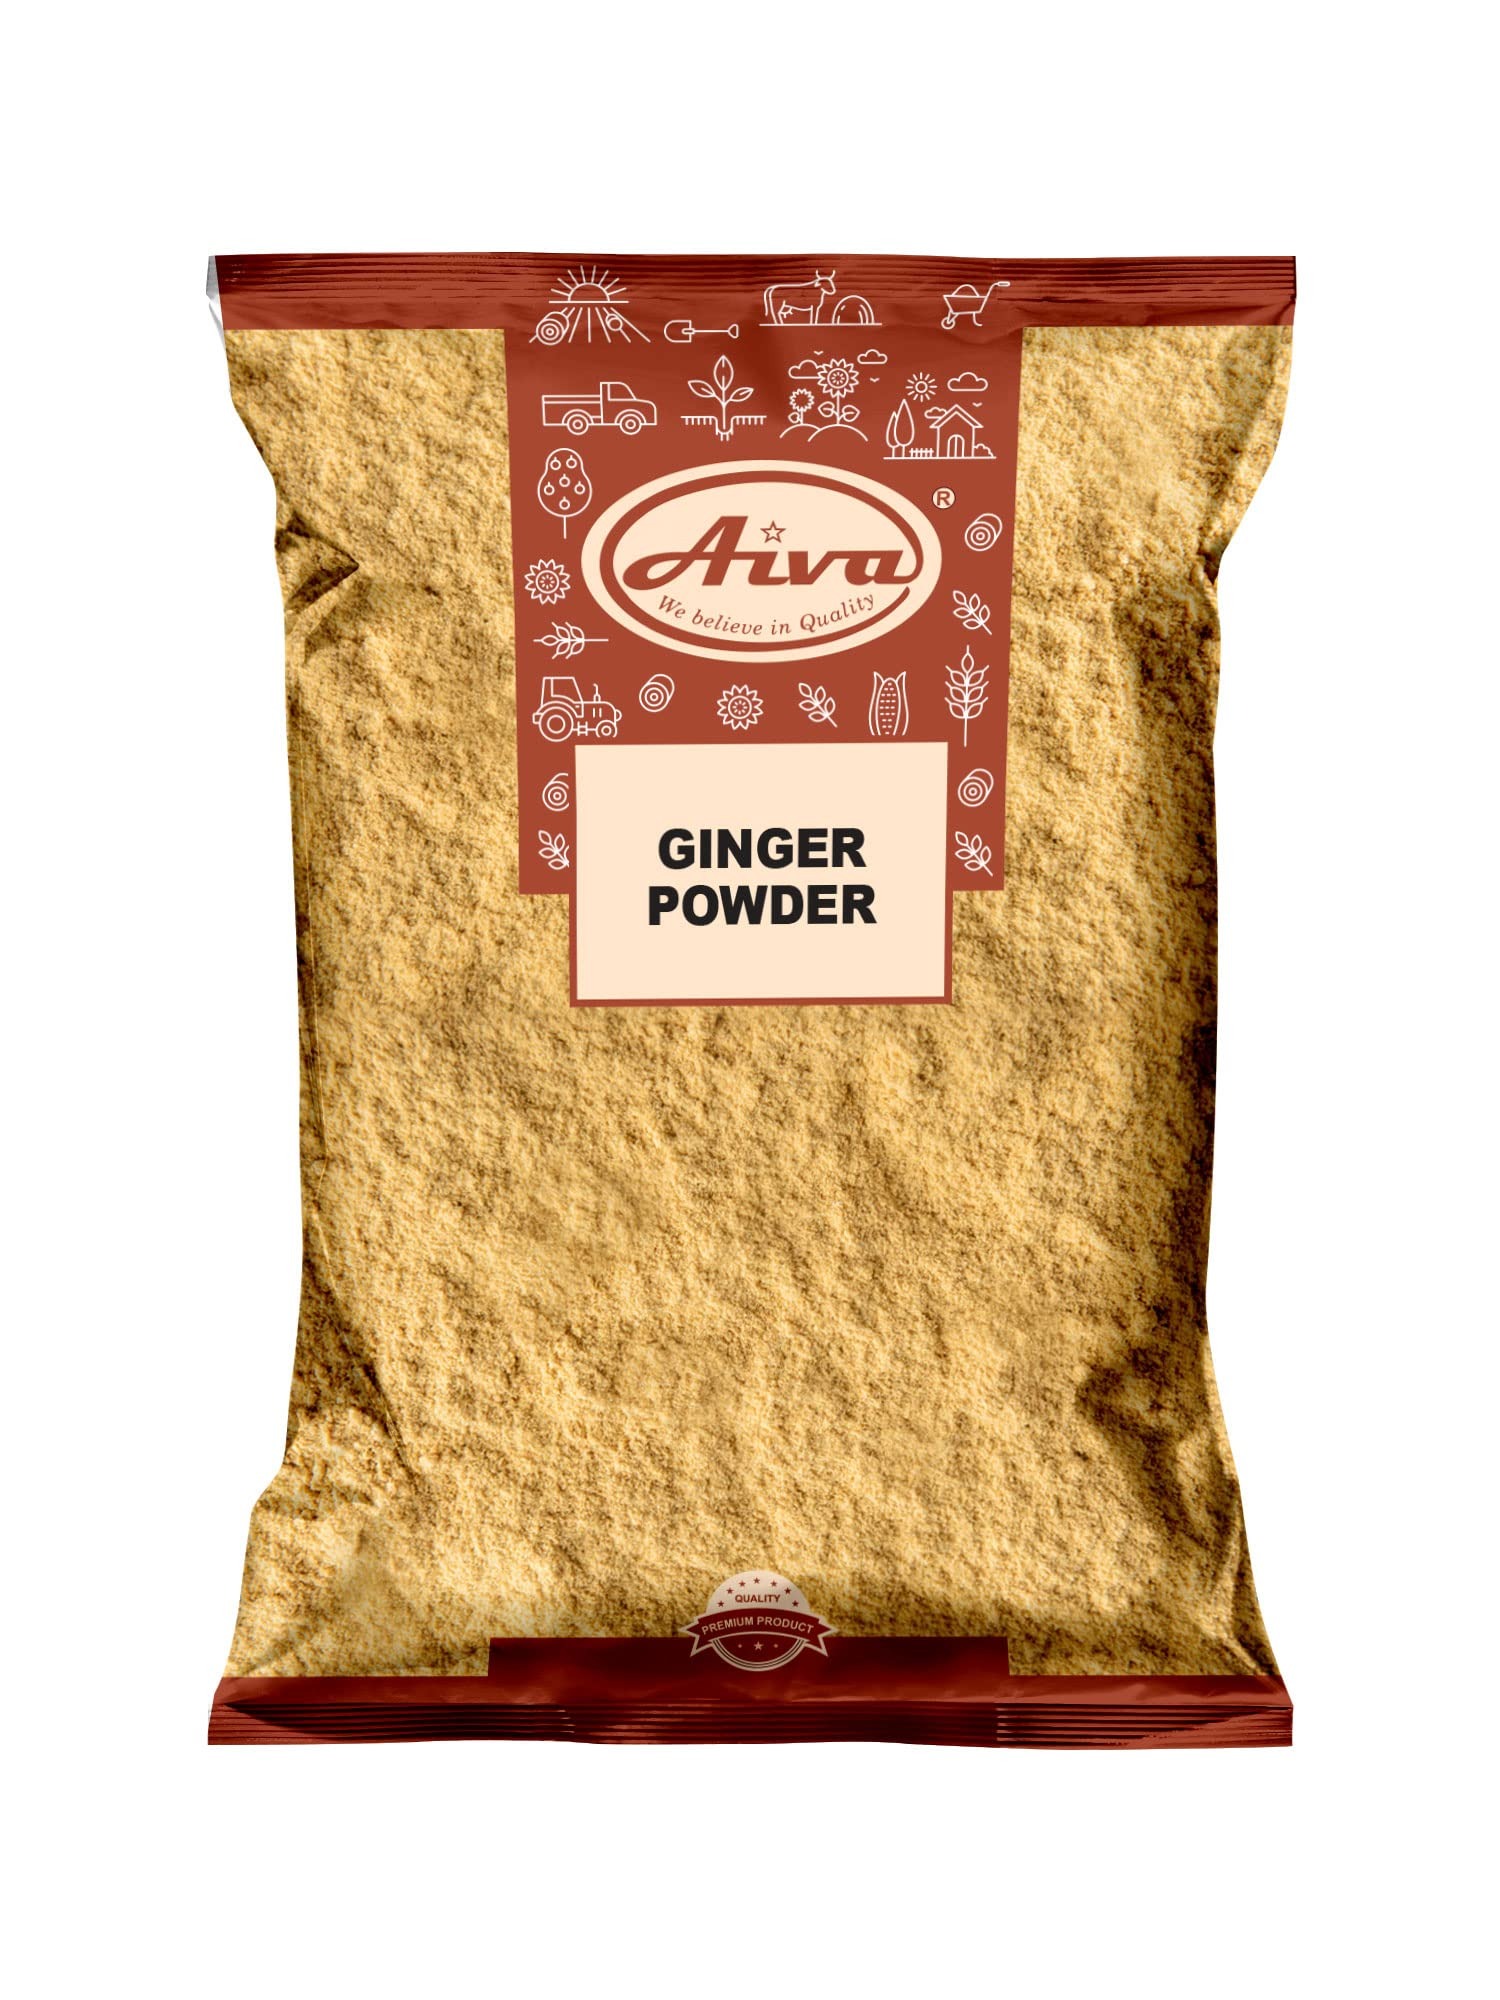
Item Name: AIVA Ginger Ground Powder Spice, Indian Origin | (200gm (7 oz))
Bullet Point 1: Aiva Products Ginger Root Ground (Ginger Powder) is a very common ingredient added to a lot of recipes.
Bullet Point 2: Dried Crystallized Ginger Slices are a good in taste.
Bullet Point 3: Aiva selects the spices & herbs carefully for robust flavor.
Bullet Point 4: We only sell the freshest spices that are stored in a weather-controlled facility so that you can get maximum freshness
Bullet Point 5: Aiva Products is a brand "Where You Can Trust"
Product Description: Aiva Products Ginger Root Ground (Ginger Powder) is a very common ingredient added to a lot of recipes. Dried Crystallized Ginger Slices are a good source of fiber and minerals. Aiva selects the spices & herbs carefully for robust flavor. We only sell the freshest spices that are stored in a weather-controlled facility so that you can get maximum freshness. Aiva Products is a brand "Where You Can Trust"
Value: 1.0
Unit: Count

Price: 7.99